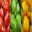
Label: sweet_pepper